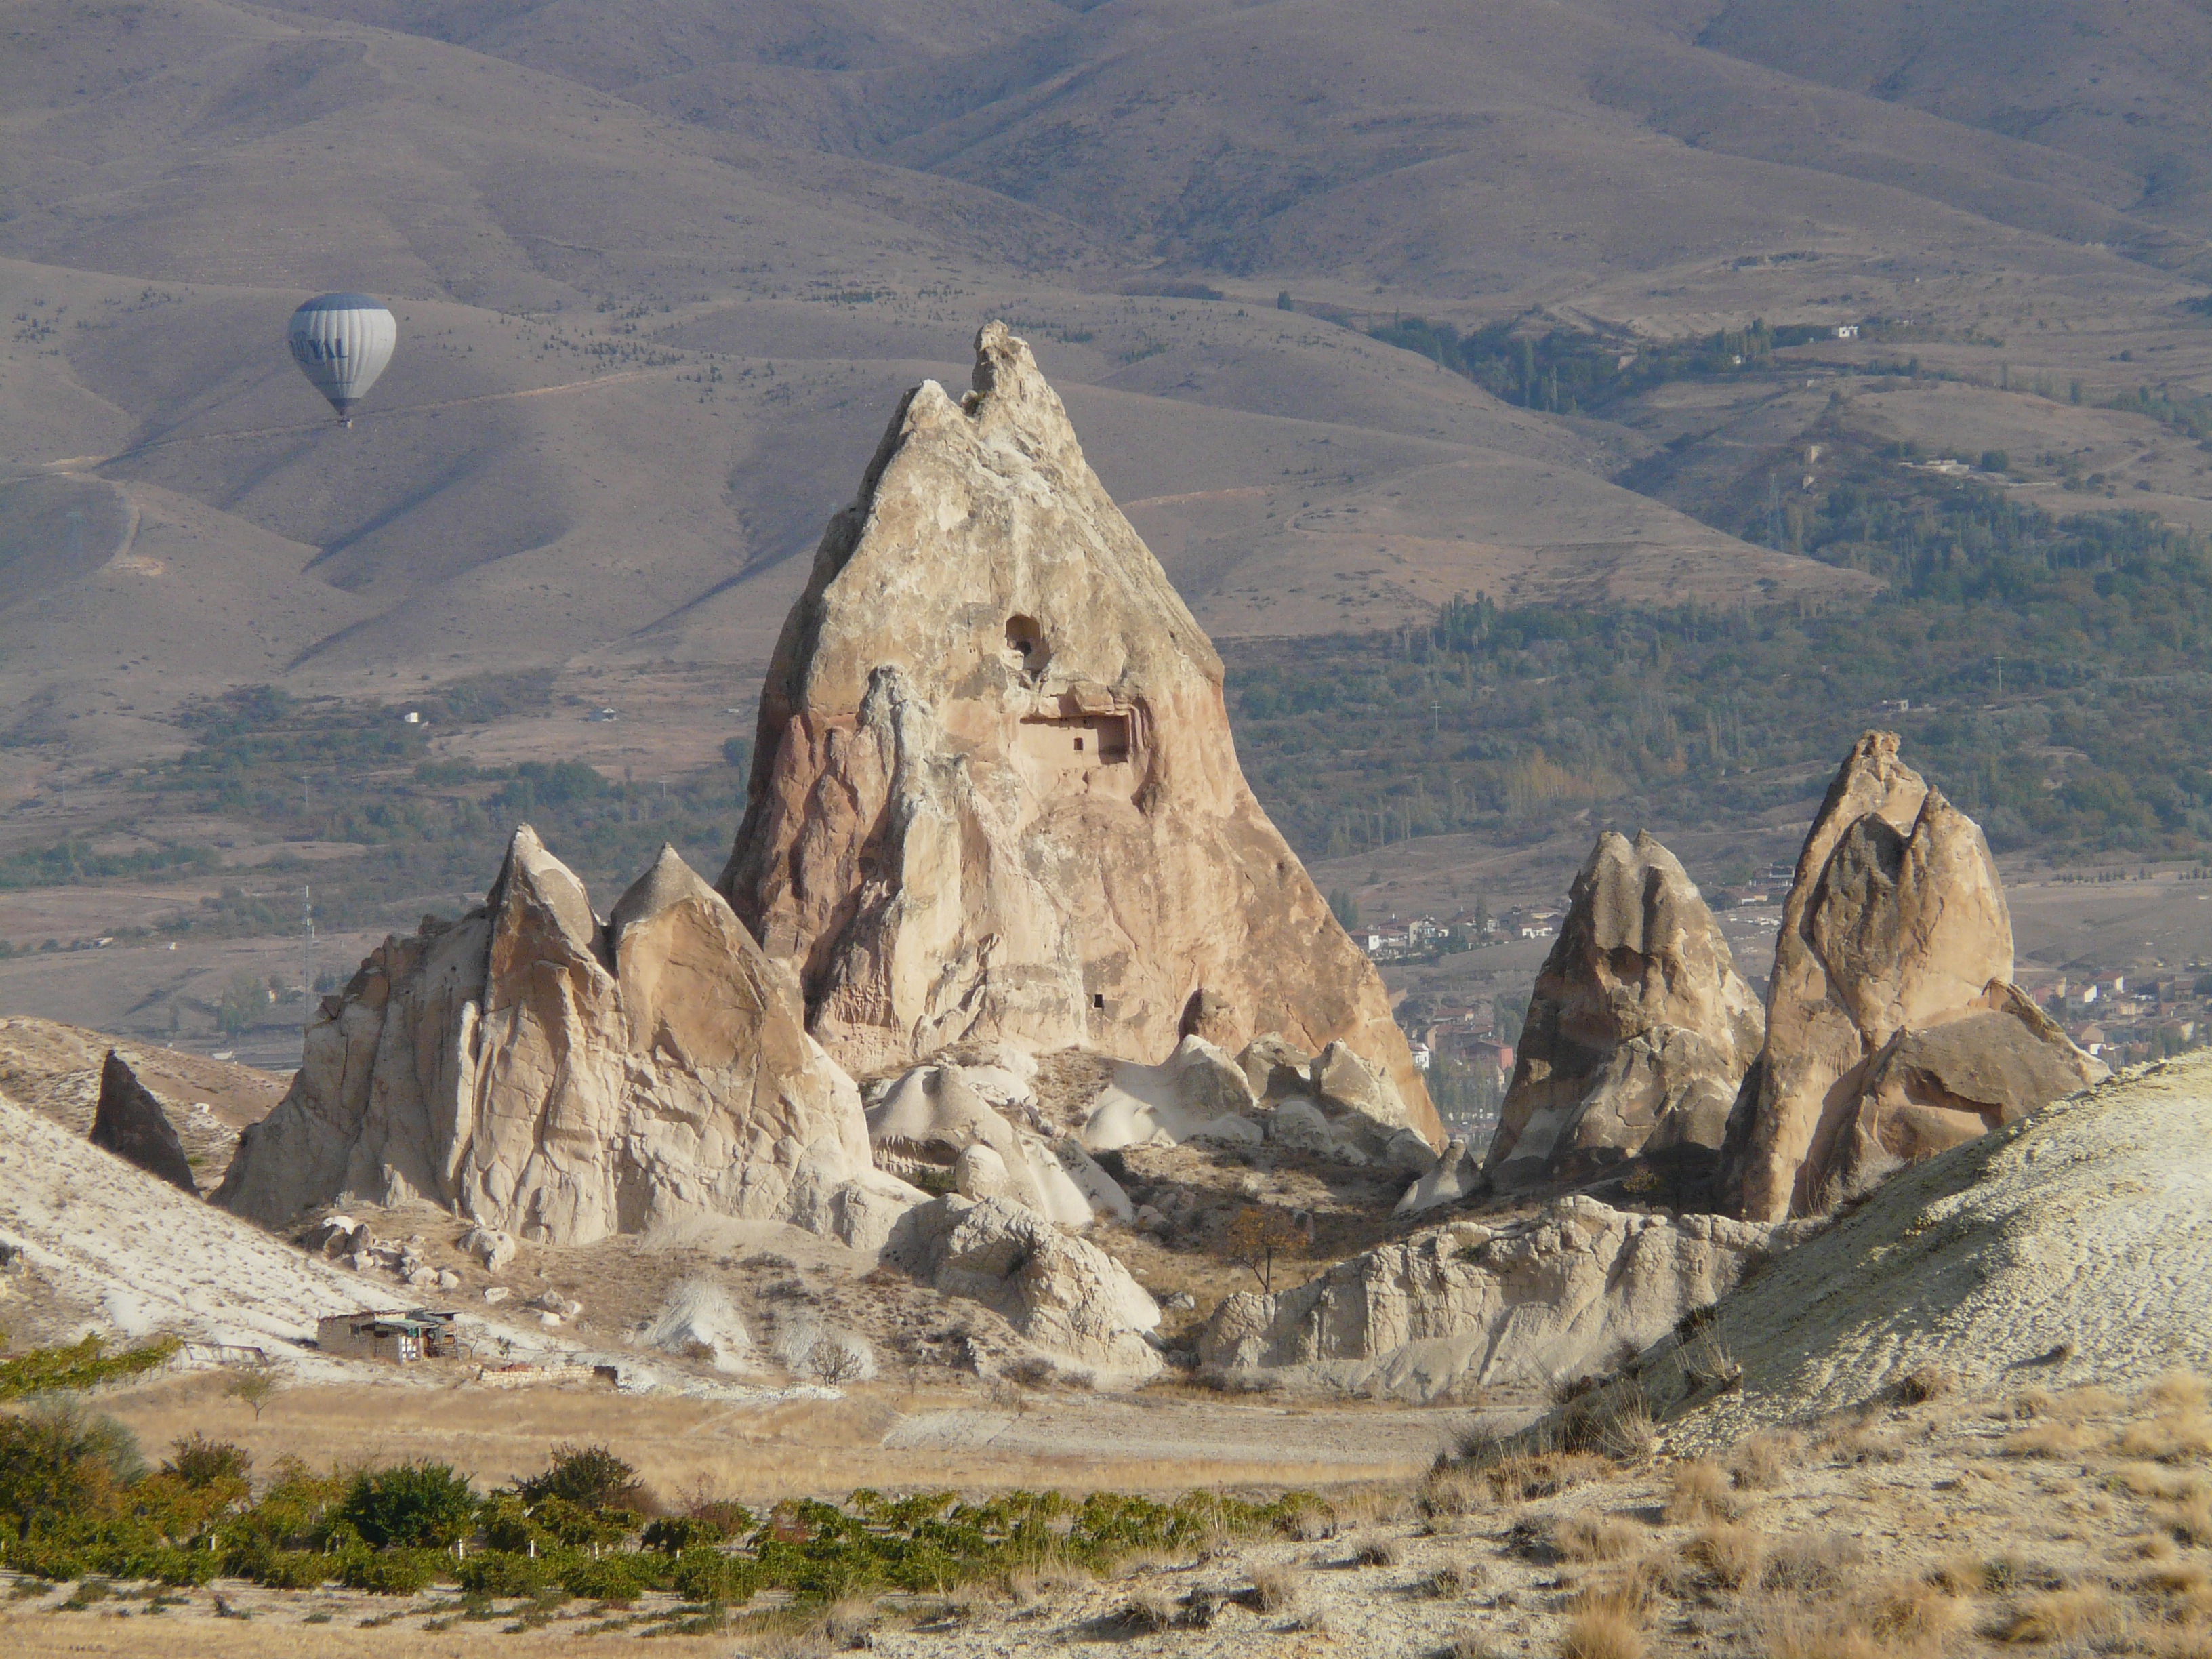
landscape, nature, rock, wilderness, mountain, desert, hot air balloon, valley, mountain range, formation, cliff, geology, badlands, turkey, plateau, wadi, tufa, cappadocia, landform, captive balloon, fairy chimney, tuff rock formation, natural environment, mountainous landforms, fairy tower